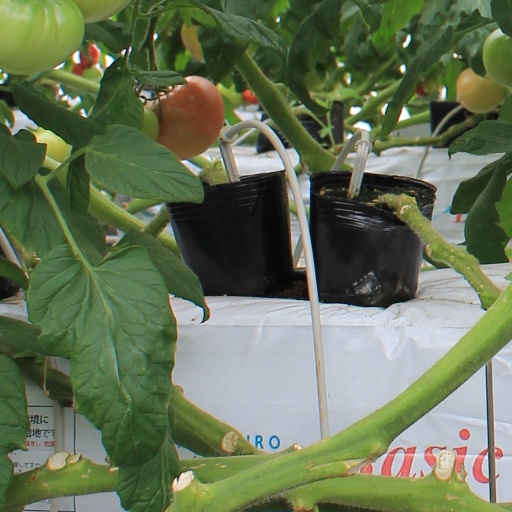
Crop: tomato